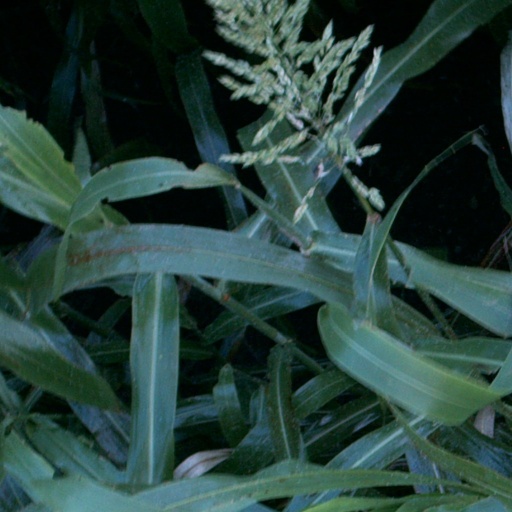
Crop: sorghum